Battle of Hatvan

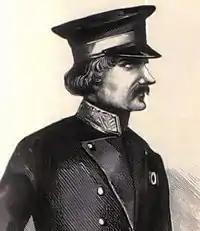
Józef Wysocki

On the Hungarian side, in the morning of that day, the Poeltenberg division from the vanguard changed position with the Gáspár division from the rearguard. At 5:00 a.m., Gáspár and Poeltenberg made a cavalry reconnaissance towards Hatvan, reporting this to Görgei, who thought that the enemy had a squadron in front of Hort, while infantry and cavalry units were stationed in Hatvan and on the heights east of the town. After taking notice of this Gáspár and Poeltenberg retreated and the first took position to the west, while the second to east from Hort. After another reconnaissance made on the lead of a hussar detachment, Colonel Gáspár gave the order to his troops to take battle formation.